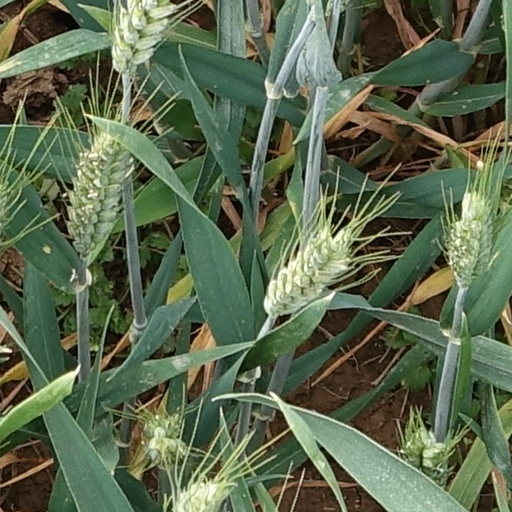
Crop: wheat